Michael Nesmith

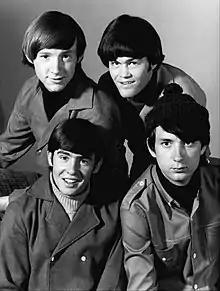
The Monkees in 1966 (Nesmith at bottom right)

From 1965 to early 1970, Nesmith, along with Micky Dolenz, Peter Tork, and Davy Jones, was a member of the television pop-rock band the Monkees, created for the television situation comedy of the same name. Nesmith won his role largely by appearing nonchalant when he auditioned. He rode his motorcycle to the audition, and wore a bobble hat to keep his hair out of his eyes; producers Bob Rafelson and Bert Schneider remembered the "wool hat guy" and called Nesmith back.